LiAZ-5292

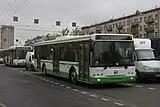
LiAZ-5292 in Moscow, Russia

Since 2022 the bus is fitted with domestic YaMZ and imported Weichai engines, coupled with Shaanxi Fast Gear automatic transmission. The manufacturer's parent company, GAZ is developing a domestic automatic gearbox, that so far (2024) is ready only for smaller size buses of the GAZ Group.